The Apparition (2018 film)

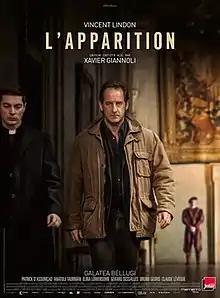
Theatrical release poster

The Apparition is an internationally co-produced drama film, directed by Xavier Giannoli, from a screenplay by Giannoli, Jacques Fieschi and Marcia Romano. It stars Vincent Lindon, Galatea Bellugi, Patrick d'Assumçao, Elina Löwensohn, Gérard Dessalles, Bruno Georis and Claude Lévêque.